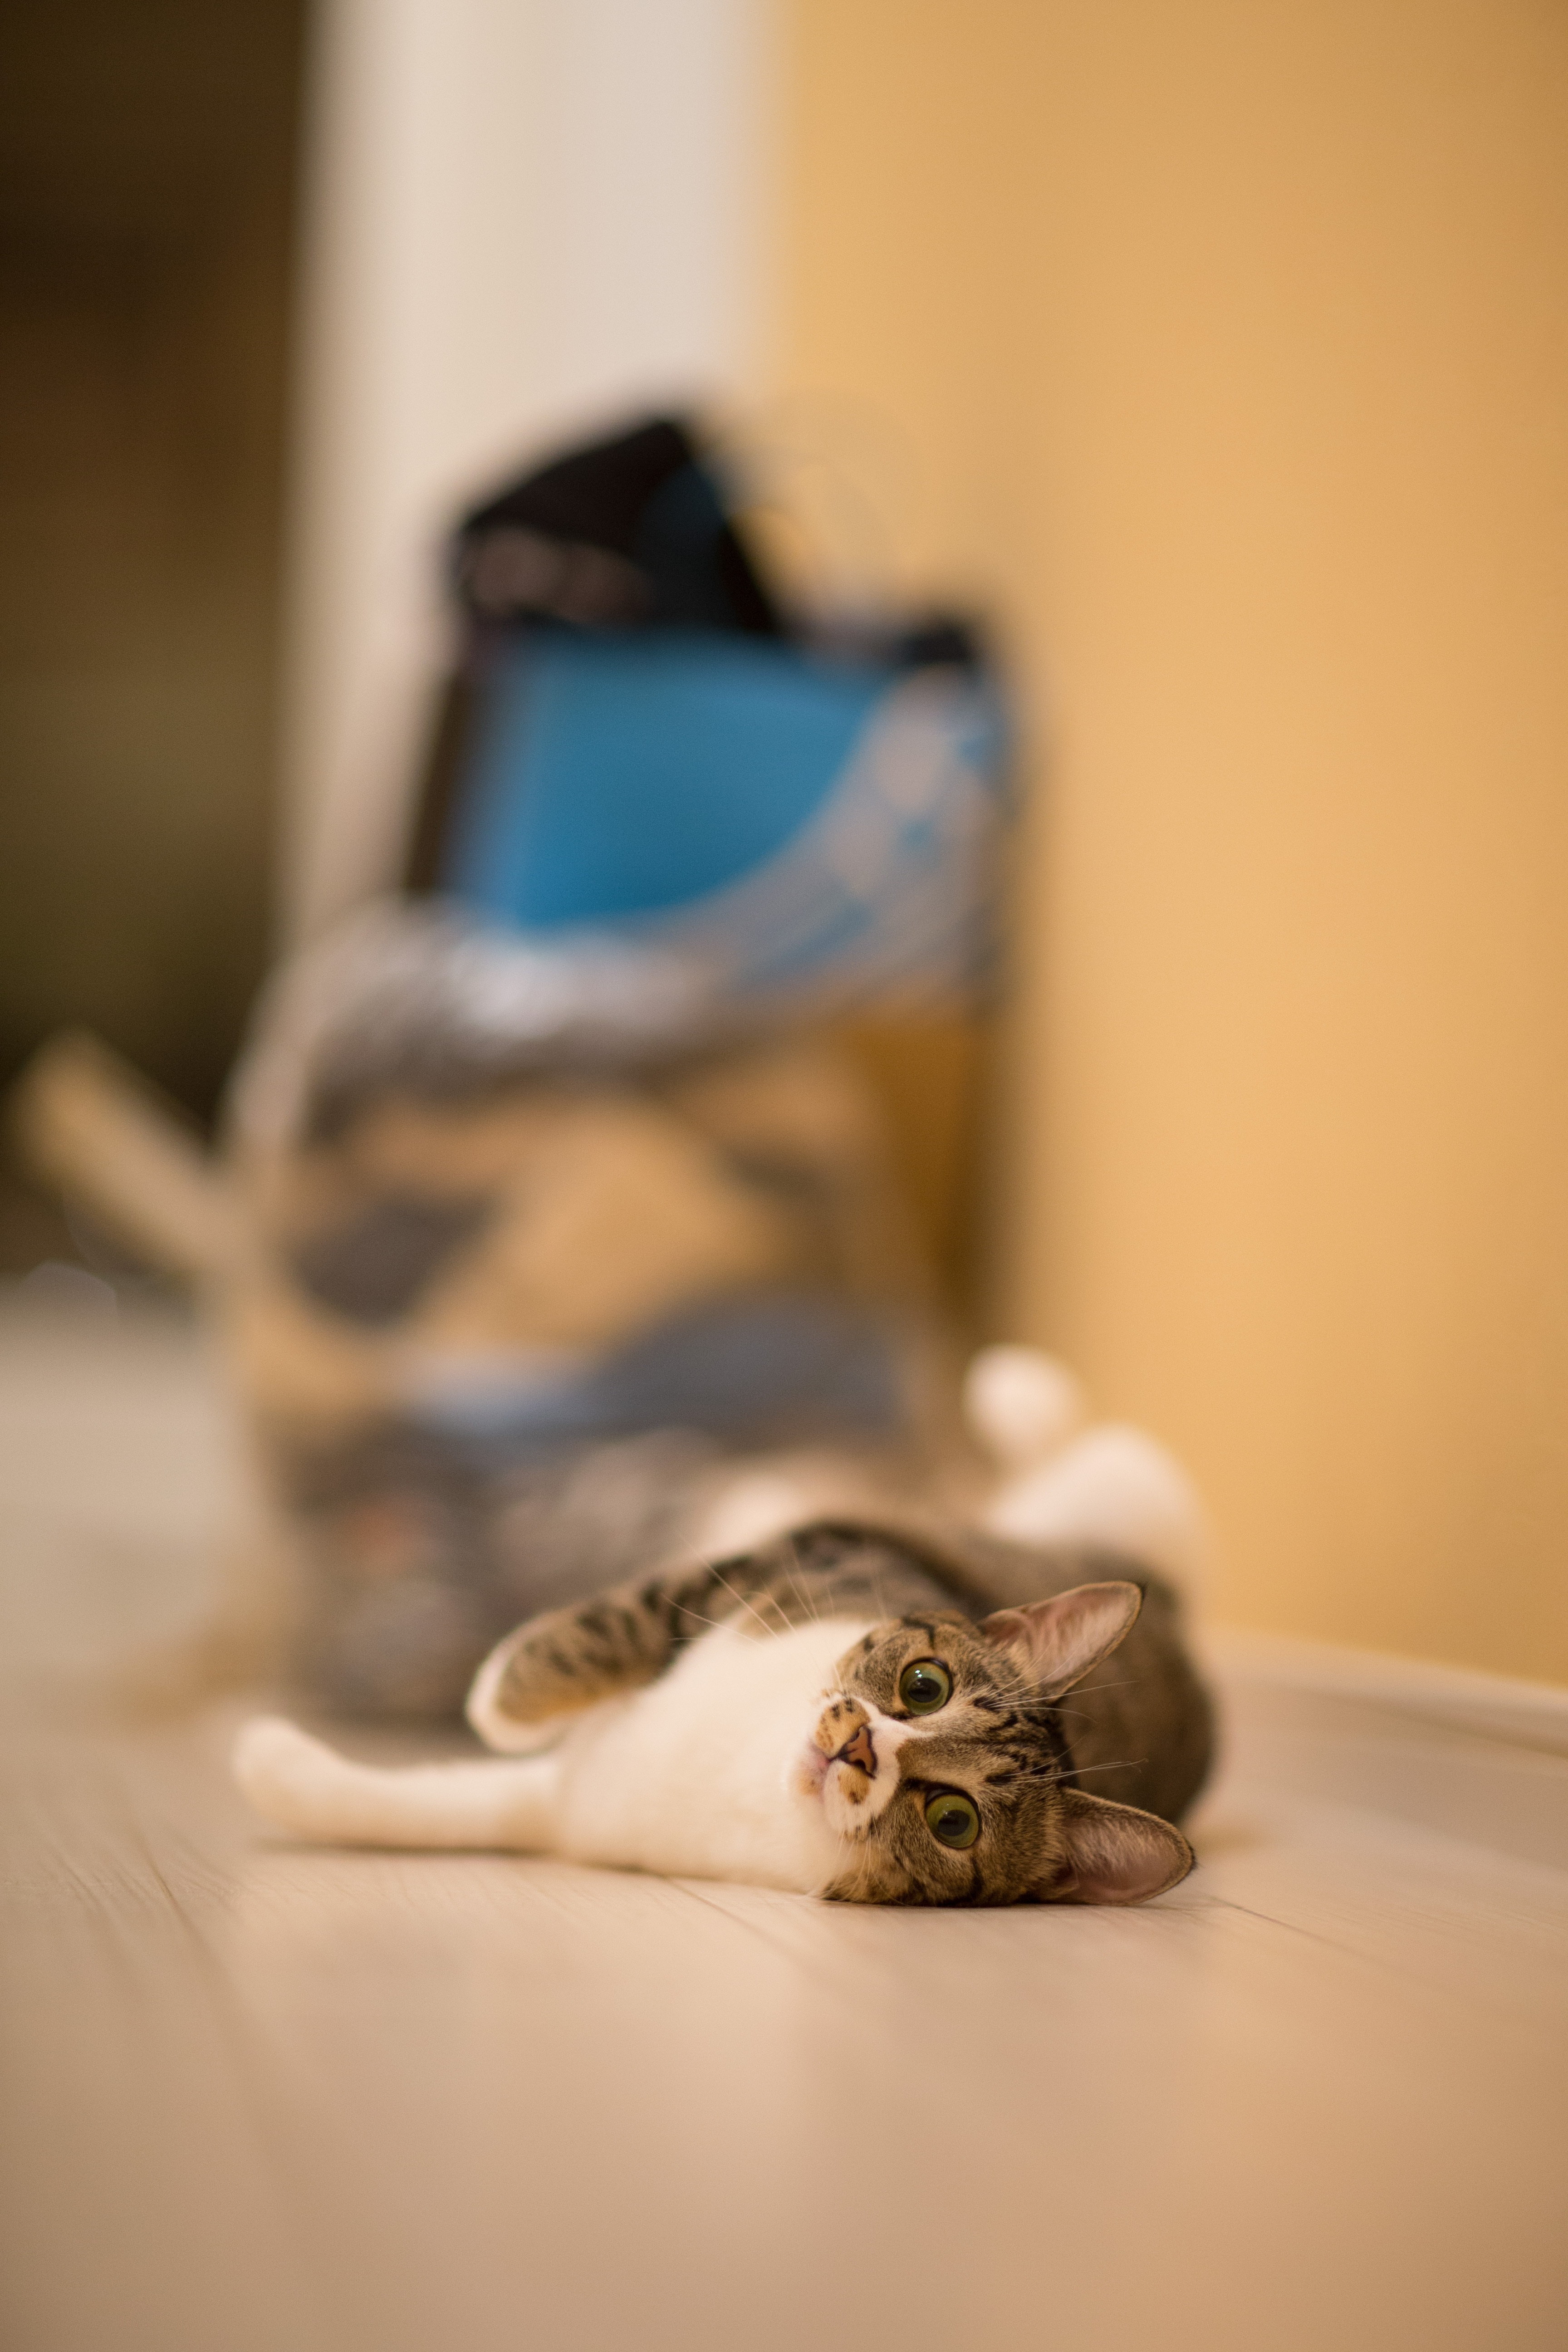
hand, pet, cat, blue, dress, photograph, skin, human positions, human action